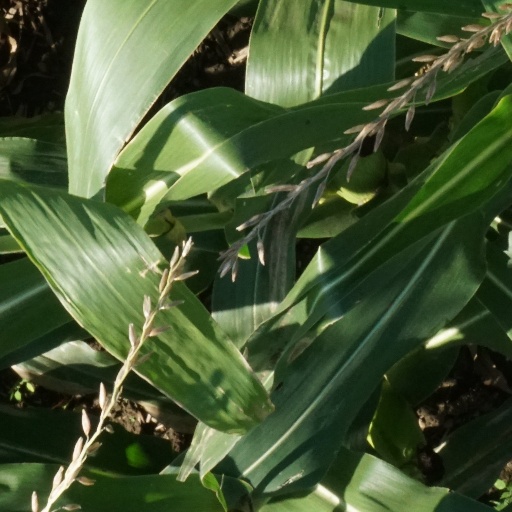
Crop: maize; corn